Debra Davis

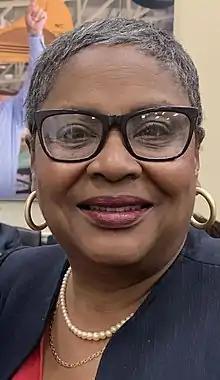

Debra M. Davis (born October 11, 1959) is an American politician who has served as a member of the Maryland House of Delegates representing District 28 since 2019. A member of the Democratic Party, she previously served as a member of the Charles County Board of Commissioners from 2010 to 2018.